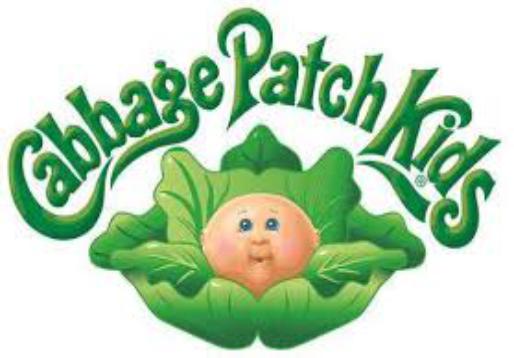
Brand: Cabbage Patch Kids
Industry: Leisure